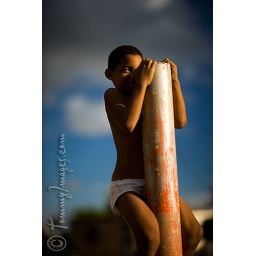
Trinidad, Cuba - A boy climbs to the top of a pole at a playground in Trinidad.